International Airlines Group

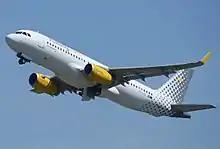
Vueling Airbus A320-200

On 8 November 2012, IAG made a cash tender offer to buy Vueling, a Spanish low-cost airline based in Barcelona. The offer was €7 per ordinary share of Vueling, with the total cost of acquisition anticipated to be €113m. It was funded from internal IAG resources. The reported total assets of Vueling were €805m and in the nine months to 30 September 2012 it had generated profits before tax of €59m. An increased offer of €9.25 was accepted by the Vueling board on 9 April 2013, and received majority shareholder approval on 23 April 2013. IAG took control of Vueling on 26 April 2013.